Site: brandenburg
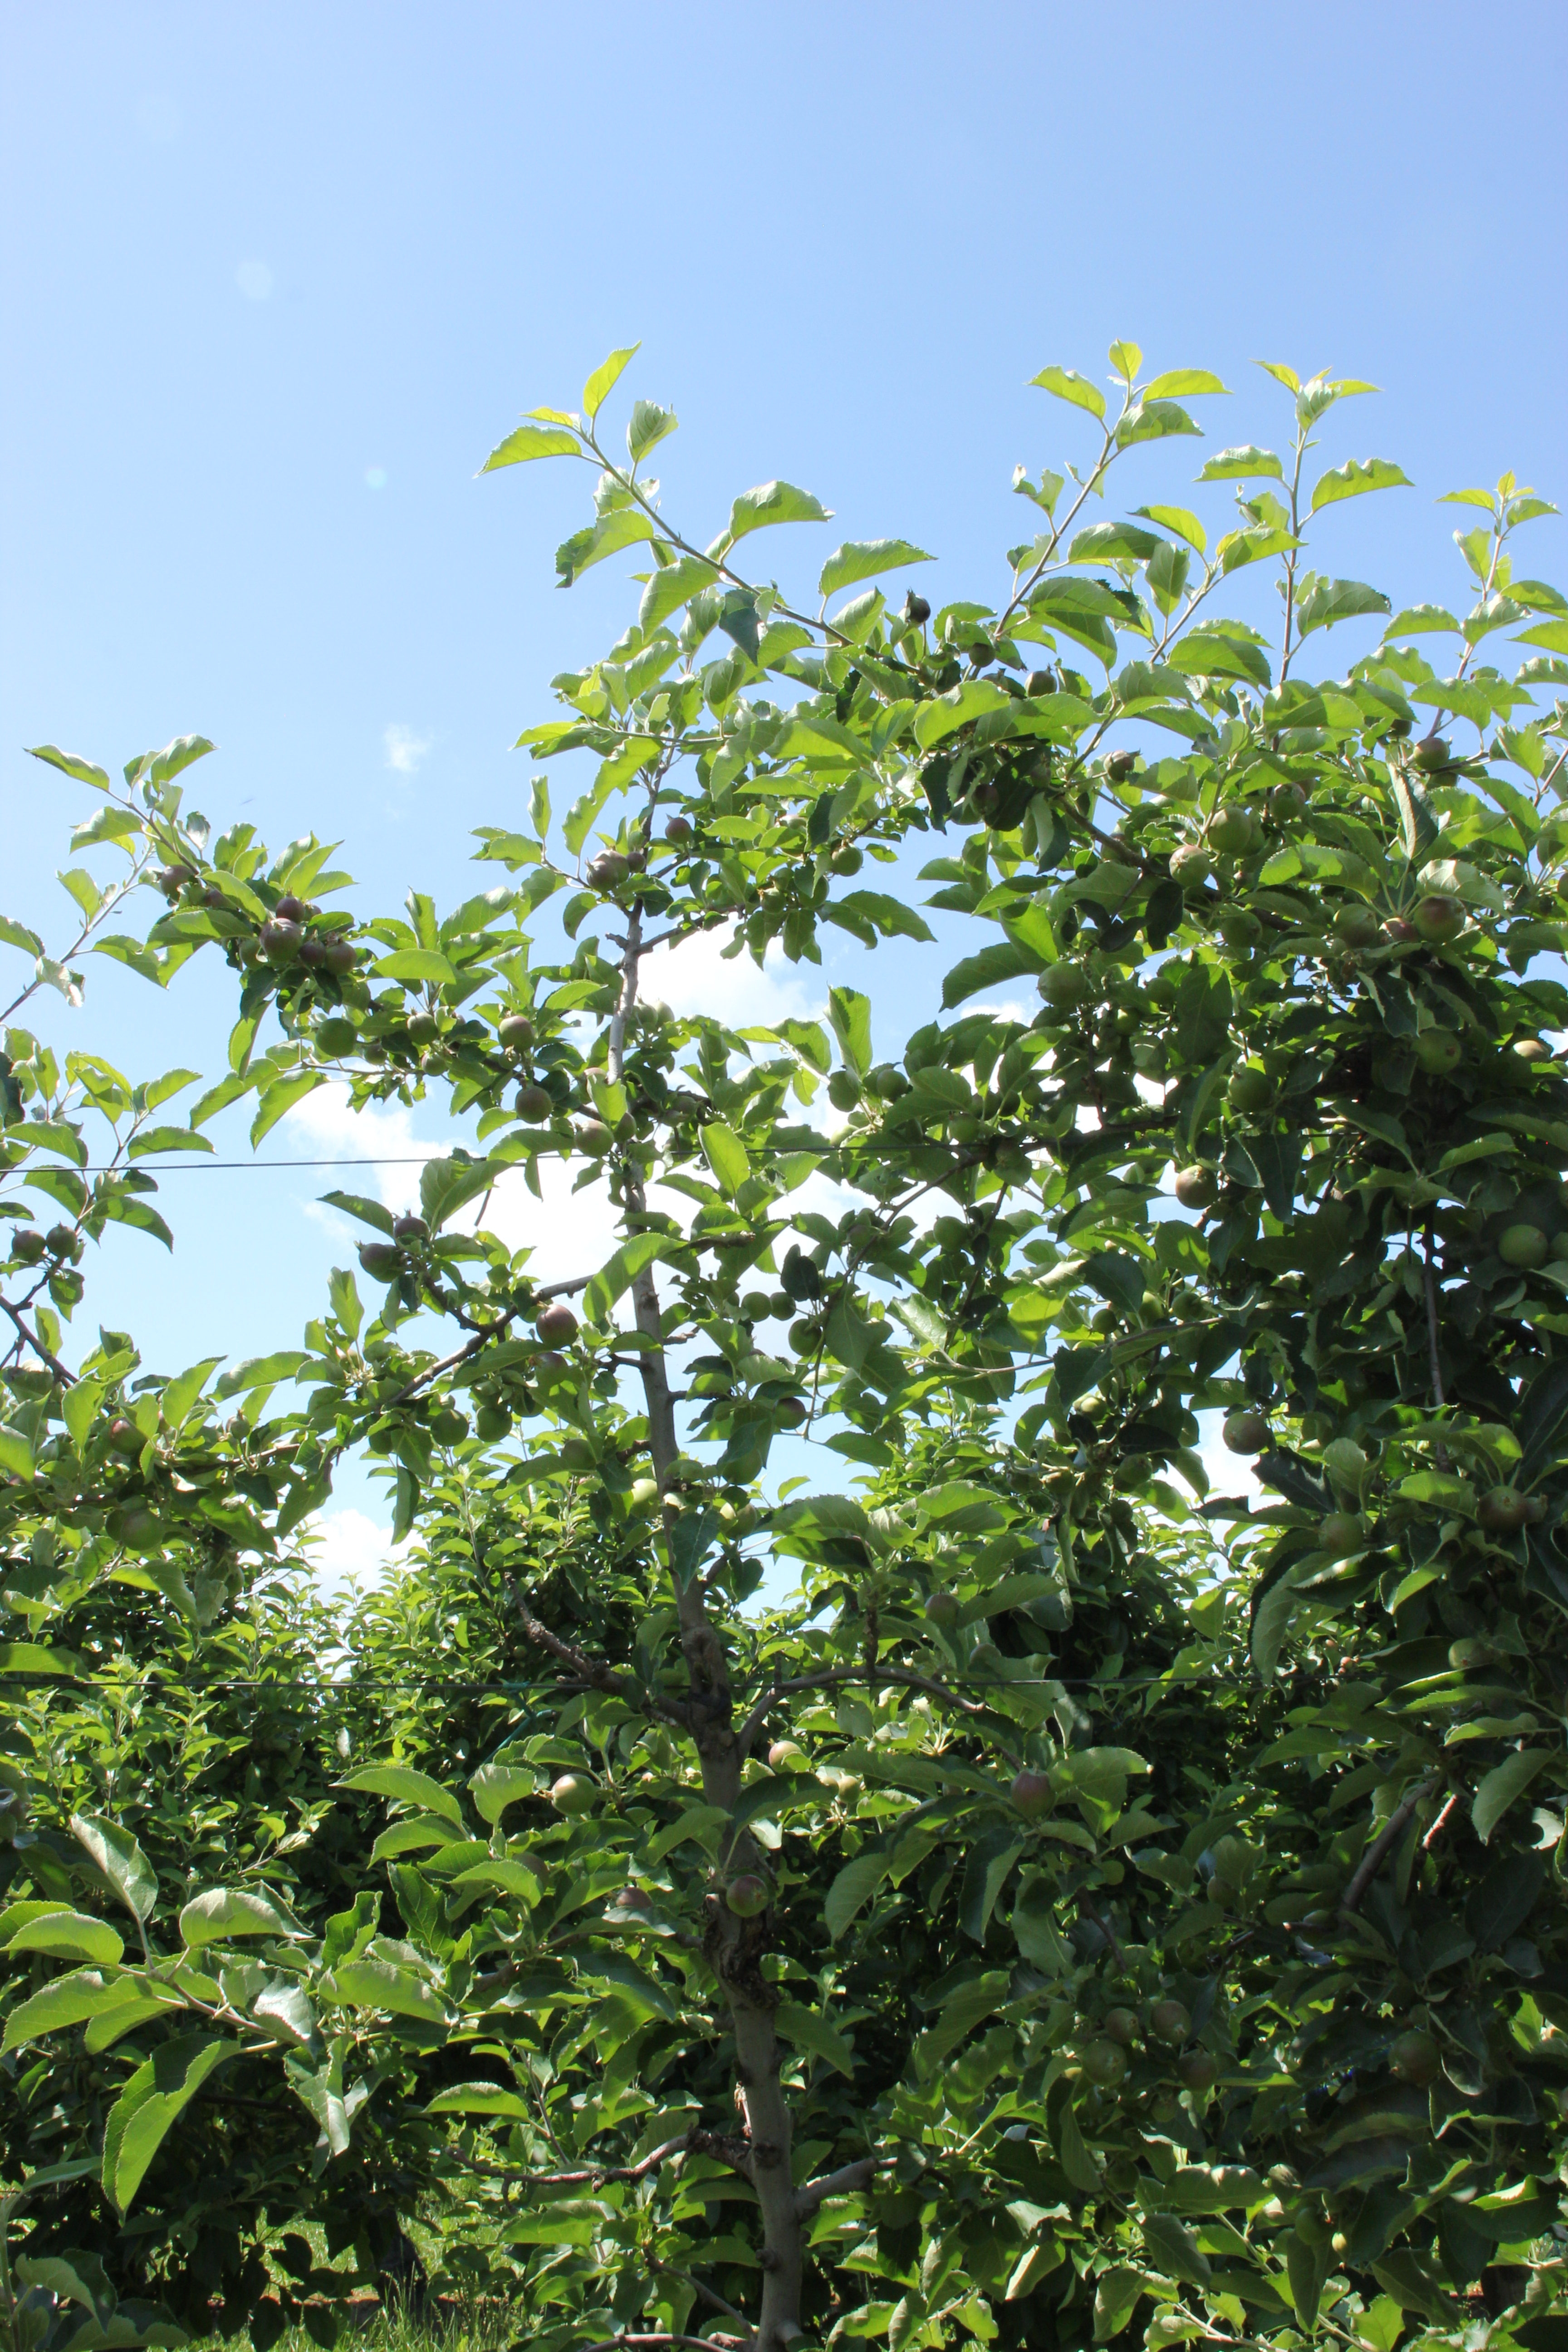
Growth stage (BBCH 73): Development of fruit